History of the Manly Warringah Sea Eagles

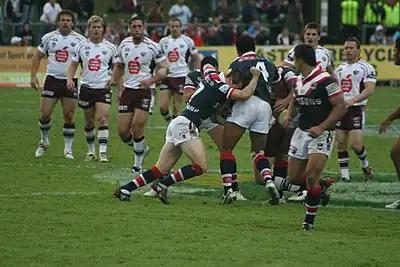
Sydney Roosters in action against the Manly Sea Eagles at Brookvale Oval in June 2008

On the back of strong on-field results and the turmoil which played around the Melbourne club during the finals series, including the loss of captain Cameron Smith (suspended) and Ryan Hoffman (injury), Manly entered the decider as slight favourites. The first half featured a disciplined performance by Manly, with Melbourne finding themselves on the wrong end of both field position and possession, and unable to apply any significant pressure. Manly led 8–0 at the break, but with the groundwork done in the first half, went on a six try, second half scoring spree to run out winners 40–0. Highlights of the result were a hat-trick of tries to winger Michael Robertson and a try each to Steve Menzies and Steven Bell in their final game for the Manly club.